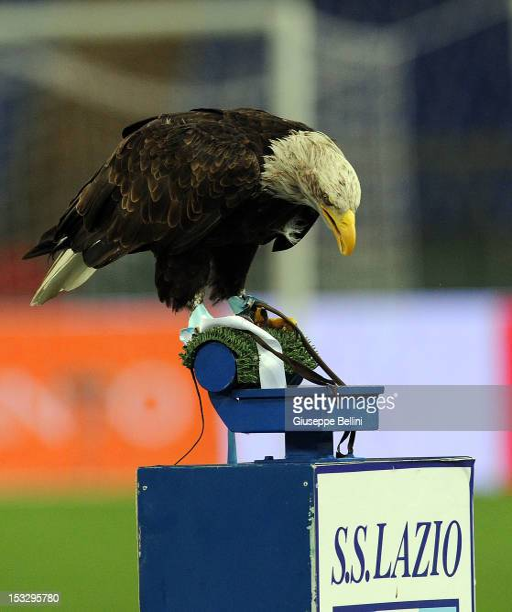
a city before the match